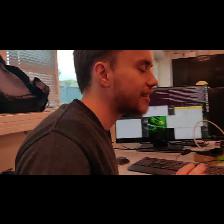
Label: Human